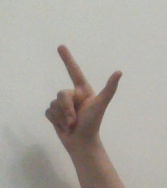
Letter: laam